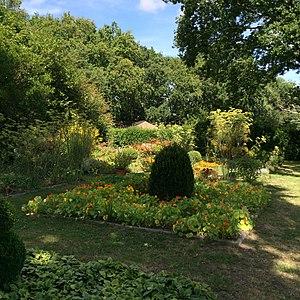
Vue d'une petite partie des Jardins de Kermoureau
Cette page recense les jardins de France bénéficiant du label « jardin remarquable ».
Les jardins de Kermoureau se trouvent à Herbignac dans le département de la Loire-Atlantique. Cette propriété privée de 8 hectares est l'un des seuls espaces verts du département à être classé Jardin remarquable.